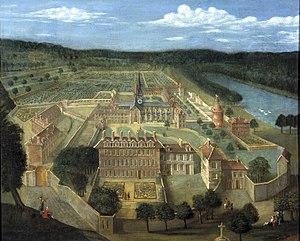
Vue générale de l'abbaye de Port-Royal-des-Champs en 1674. . Version recadrée, et convertie en .jpg, .
Jean Racine est un dramaturge et poète français.
Le site de Port-Royal des Champs est un ensemble constitué des ruines de l’abbaye de Port-Royal, du musée national de Port-Royal des Champs anciennement musée des Granges, et d’un domaine forestier et paysager.